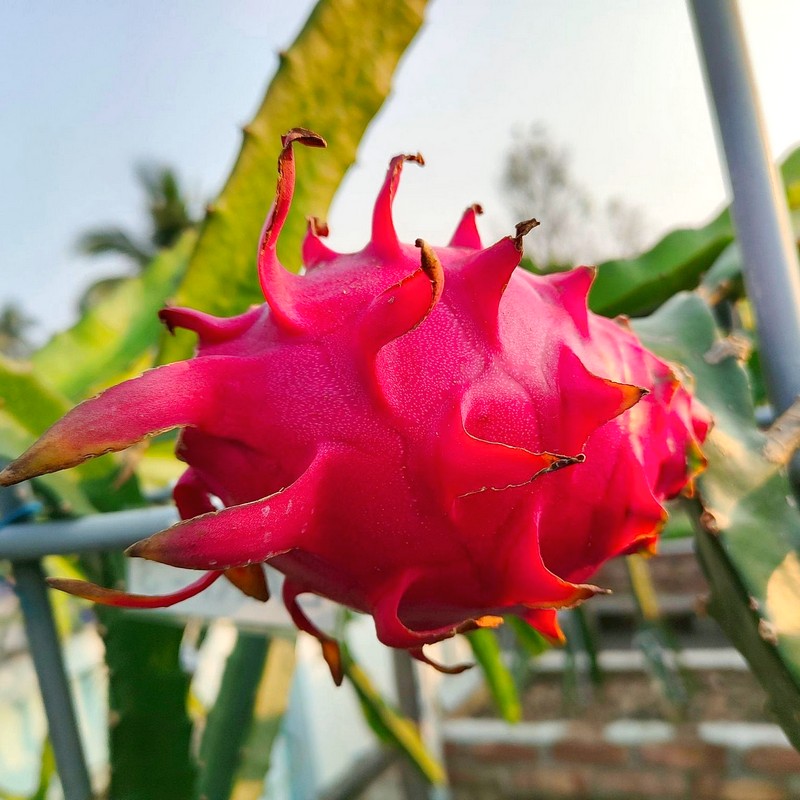
Label: Mature Dragon Fruit